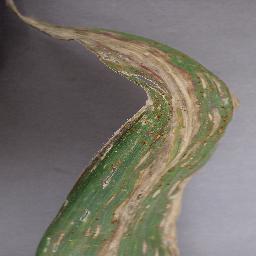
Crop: corn
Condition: (maize)_cercospora_spot_gray_spot